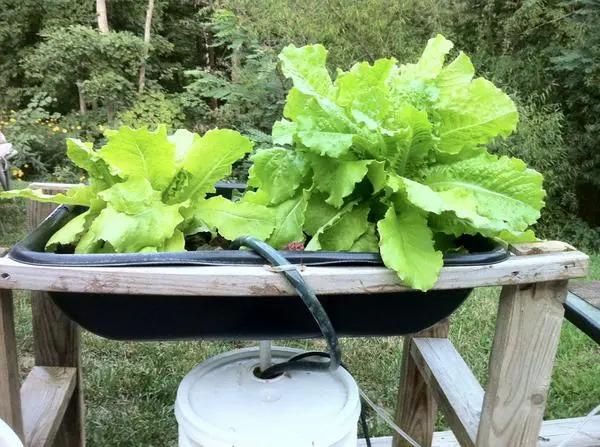
Mimea miwili mikubwa ya saladi au mboga nyingine  yenye majani imekuzwa kwenye mfumo rahisi wa[cs]  hydroponics [cs] mfumo huo unajumuisha chombo jeusi cha kukuza mimea kilichowekwa kwenye  fremu ya mbao na ndoo nyeupe chini Lao ambao labda  hutumika kama hifadhi ya maji na virutubisho. Hii inaonyesha njia rahisi  maendelevyo ya kilimo mboga nyumbani hata kwa nafasi ndogo.